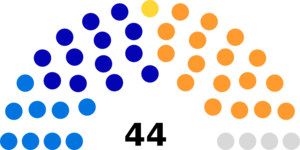
Diagramme des sièges au Conseil des États suisse (1863)
Les élections fédérales suisses de 1863 se sont déroulées le 25 octobre 1863. Ces élections permettent d'élire au système majoritaire les 128 députés, répartis sur 47 arrondissements électoraux eux-mêmes répartis sur les 22 cantons, siégeant au Conseil national, pour une mandature de trois ans.